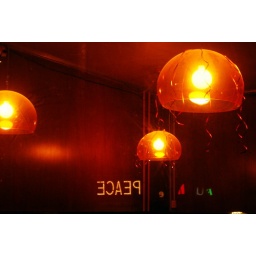
Passing by a local bar on the way home, I noticed the Peace sign across the street reflecting in the window.